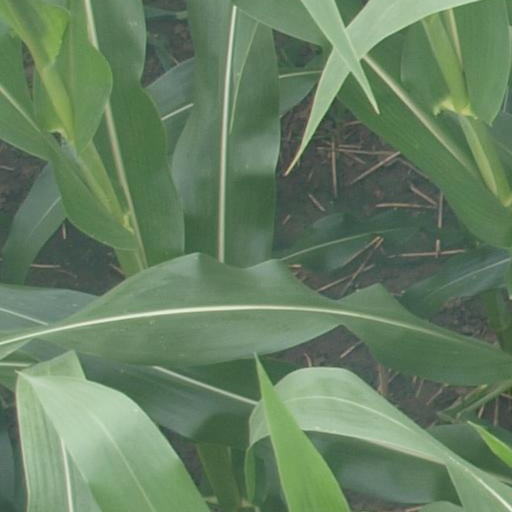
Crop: maize; corn